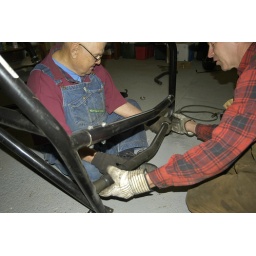
We're now required to have a second passenger door bar which is what's being put in place here